Nariva Plain

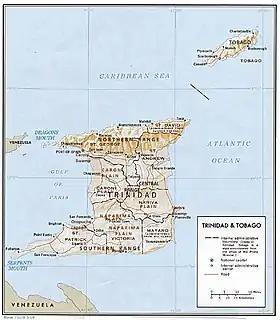
A physical relief map of Trinidad showing the Nariva Plain in the southeast

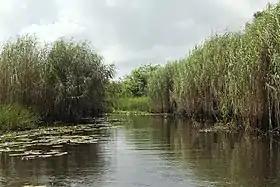
The Nariva Swamp on the mouth of the Ortoire River in Trinidad

On the island of Trinidad, the Nariva Plain is a lowland area on the east between the Central Range and the Southern Range; the lowland area on the west is the Naparima Plain. To the north of the Central Range is the Caroni Plain. The lowland areas are either flat or consist of gently rolling hills. The eastern half of the island is not as thickly settled as the western. The 35-mile long Ortoire River flows eastward through the Nariva Plain and drains in the Nariva Swamp (see map and picture below) on the Atlantic Ocean coast.